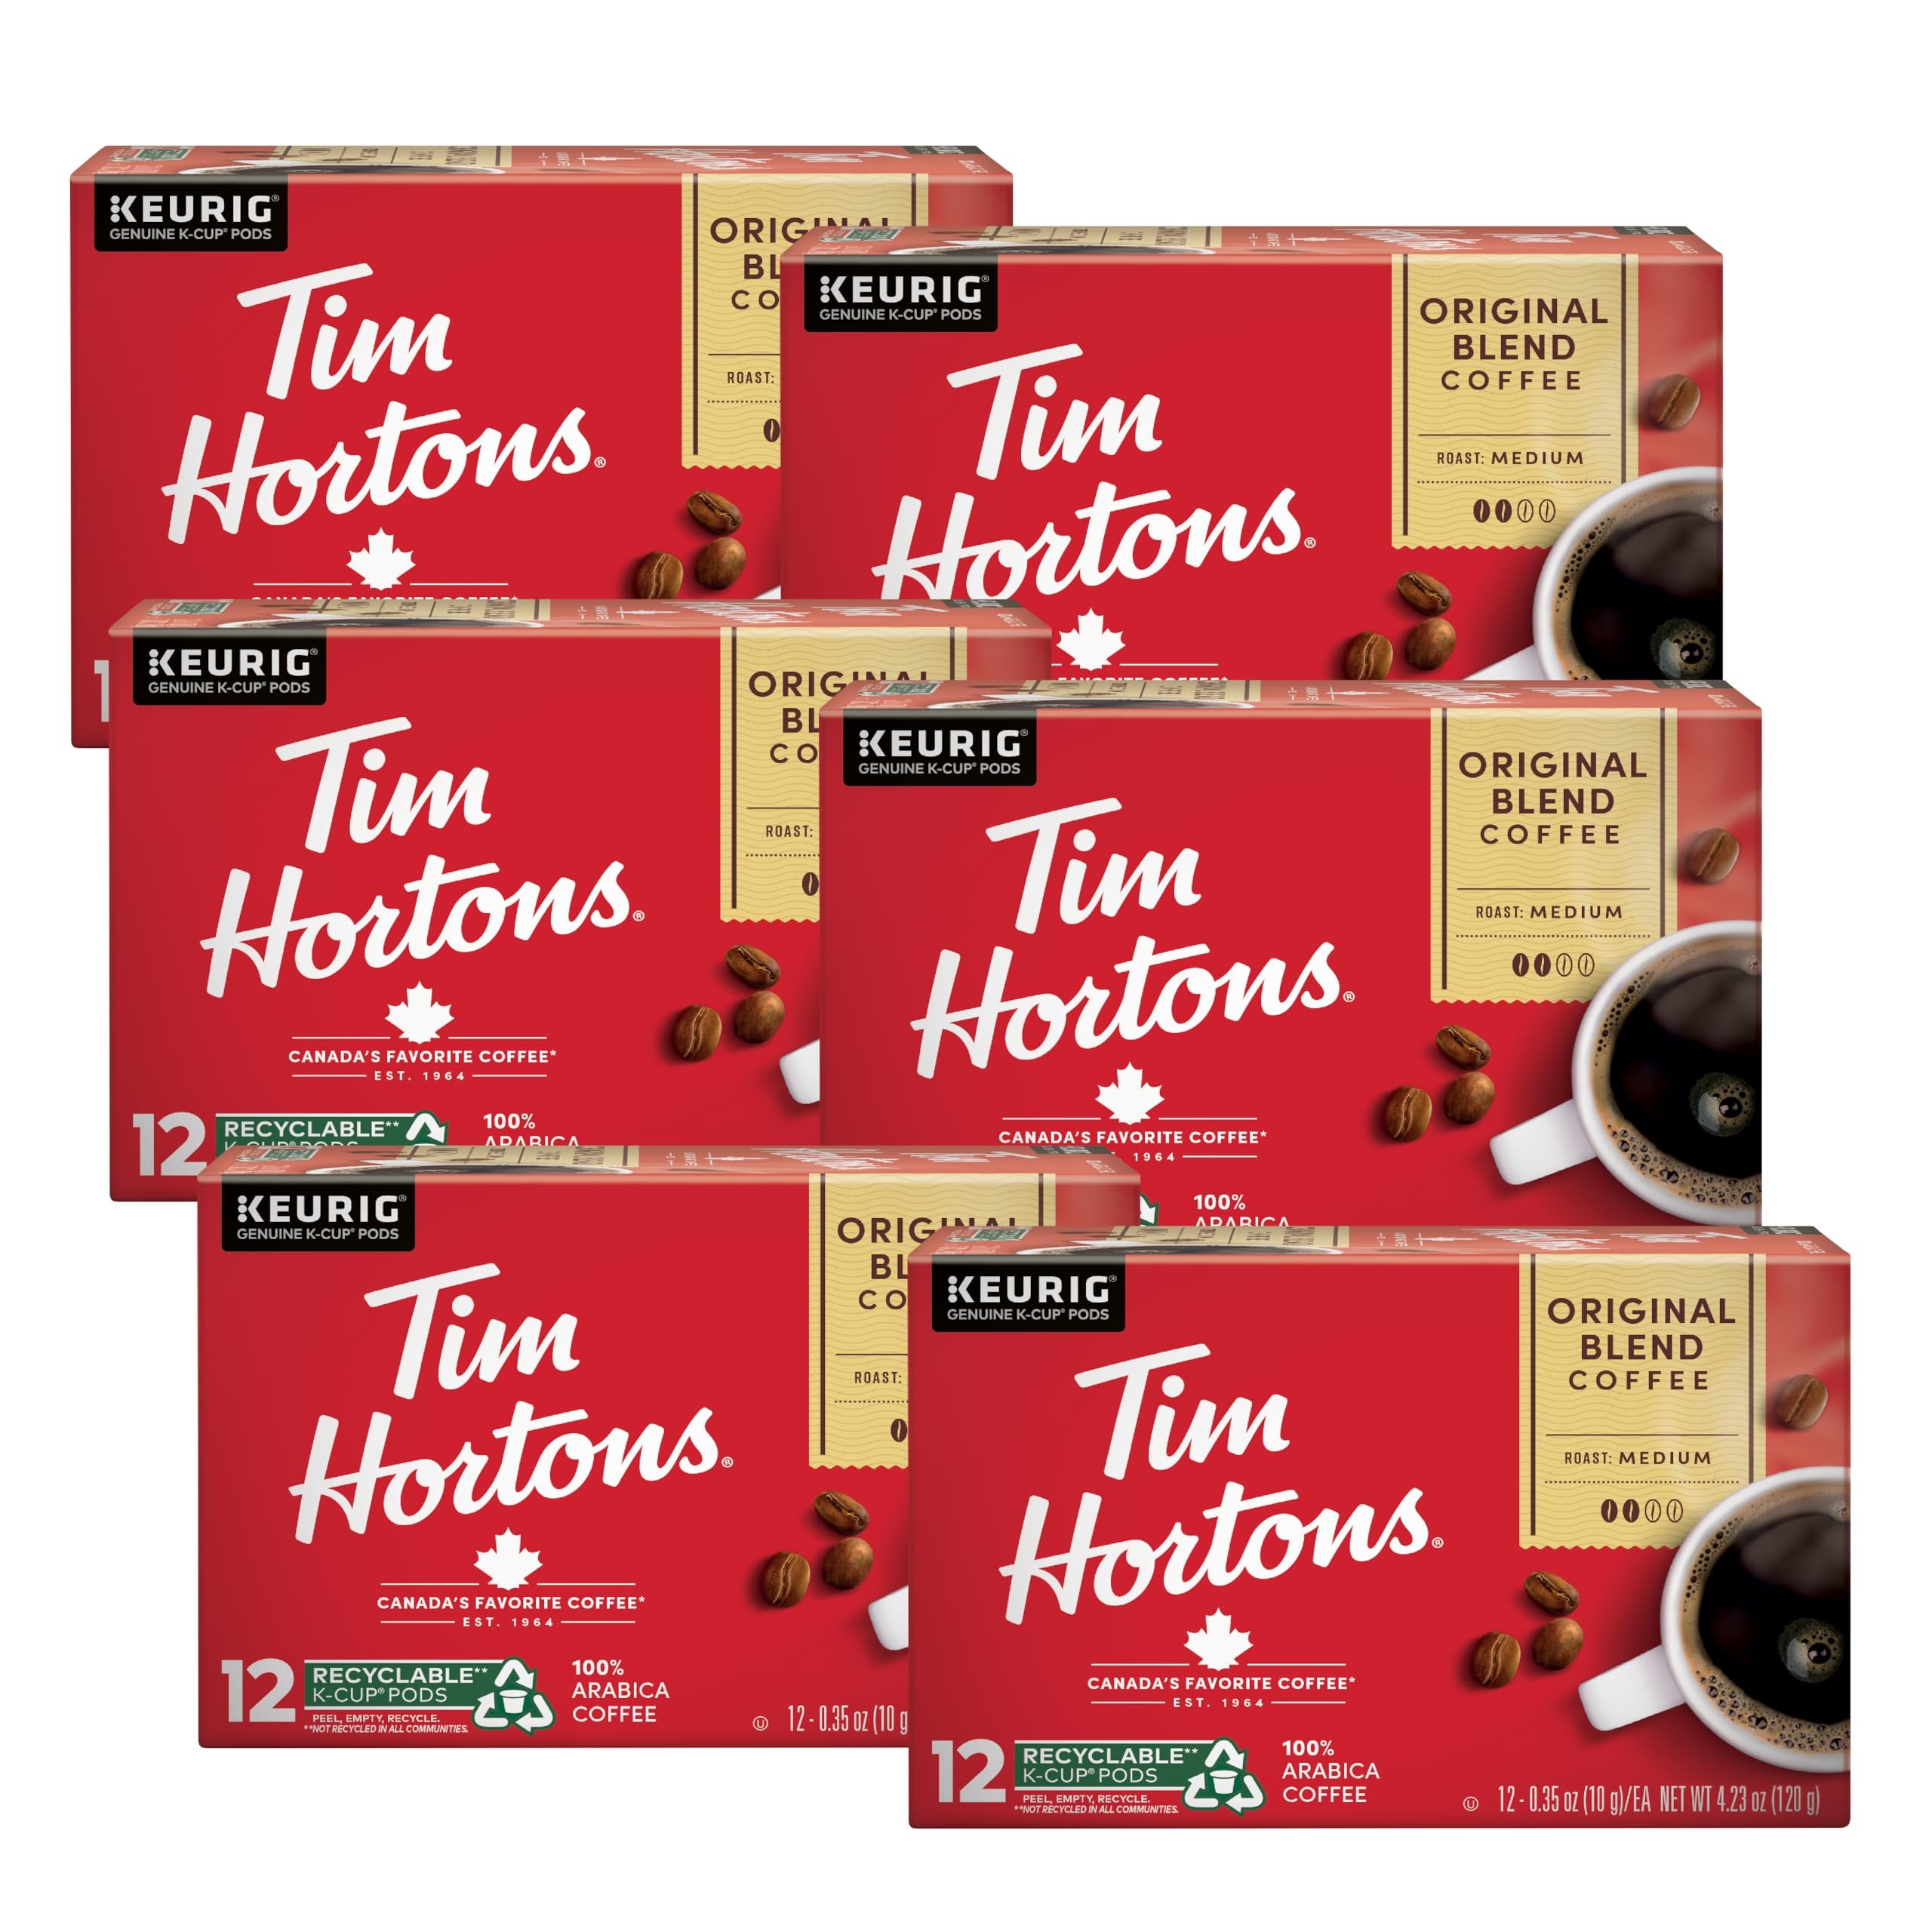
Item Name: Tim Hortons Original Blend, Medium Roast Coffee, Single-Serve K-Cup Pods Compatible with Keurig Brewers, 72ct K-Cups, 12 Count (Pack of 6)
Bullet Point 1: Medium Roast: Our original blend coffee is expertly roasted, delivering a perfectly balanced flavor with a smooth finish. Our signature blend has not changed in over 50 years and only three lucky people know the recipe.
Bullet Point 2: Compatible with Keurig: Our Original Blend coffee capsules are made for use with Keurig single-serve coffee brewers.
Bullet Point 3: Top-Quality Beans: We only use 100% Arabica beans from the most renowned regions of Central and South America that are carefully selected by our experts to consistently deliver the best blend possible.
Bullet Point 4: Doing Our Part: We care about the earth and our community as much as we care about the quality of our coffee. We encourage you to empty the grounds of your used pods and recycle them if it is available in your area.
Bullet Point 5: Cup of Canada: Whether you like a dark roast, a classic cup of tea, or the rich flavor of french vanilla, we have a wide variety of coffee, tea, and specialty beverages that feature our signature flavors, ready for you to enjoy any time of day.
Value: 72.0
Unit: Count

Price: 36.12